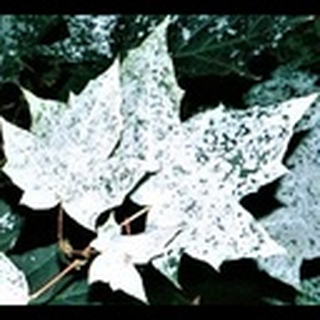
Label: cotton_powdery_mildew